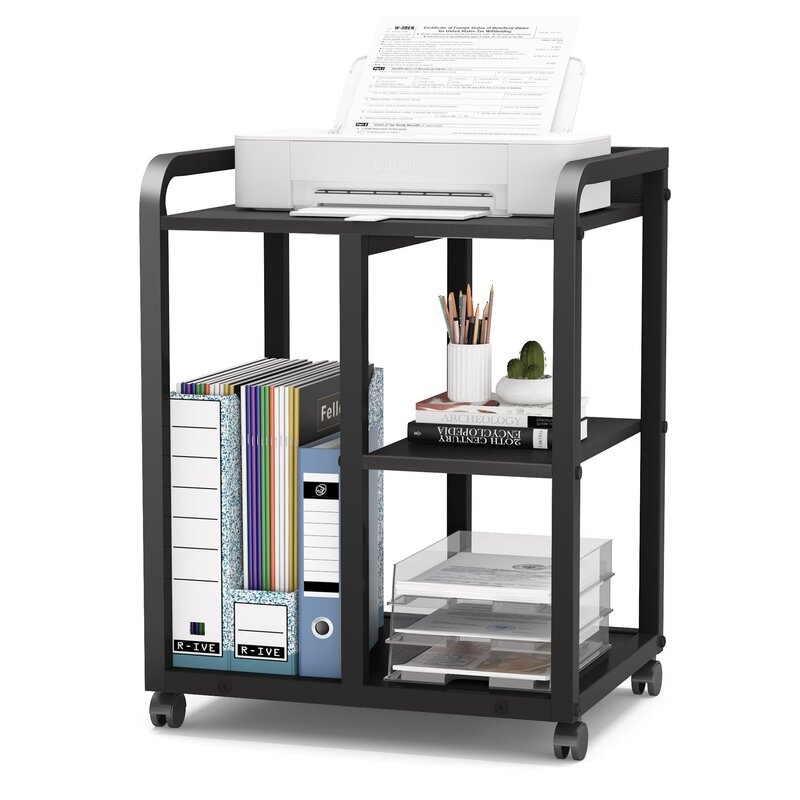
Adama Rolling Home Office Side Table Trolley
Product Descriptions: It is convenient and practical to store household articles and save space. Can be used to store shoes, magazines, bookcases & small stuff Adapt wood-MDF material with waterproof and moisture-proof anti-erosion. It is easy to clean with water. Product Dimensions: 19.6 W" * 25.5 H" * 15.7 D" inches Product Material Include: Premium Quality MDF Premium Quality Metal Build Product Package Includes: 1 * Adama Rolling Home Office Side Table Trolley NOTE: The Product is Manufactured with Top-Notch Materials at our own Unit in Pakistan The Product is Order To Make and the Delivery of this Product may Take 10 to 15 Days You Need To Assemble The Product when it is Delivered To You.
Brand: AQEEL Table
Category: Office Supplies > Office Carts > Utility Carts